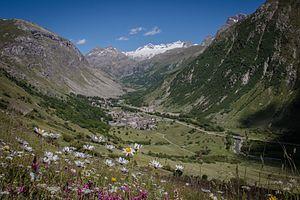
village au cœur de magnifiques montagnes
Bonneval-sur-Arc est une commune française située dans le département de la Savoie, en région Auvergne-Rhône-Alpes.
La Maurienne est une vallée intra-alpine et une région naturelle française, située dans le département de la Savoie en région Auvergne-Rhône-Alpes. D'une longueur de 125 km, elle est traversée par la rivière de l'Arc. Elle correspond à l'une des six provinces historiques de la Savoie, qui fut un pagus, puis au comté de Maurienne intégré au comté de Savoie avant de devenir l'une des provinces administratives du duché de Savoie.